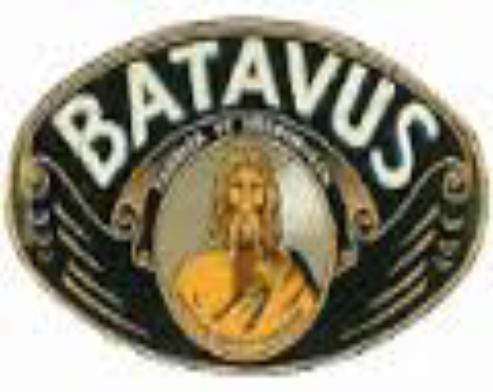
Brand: batavus
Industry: Transportation